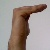
The image shows a hand gesture representing a space in Indian Sign Language.